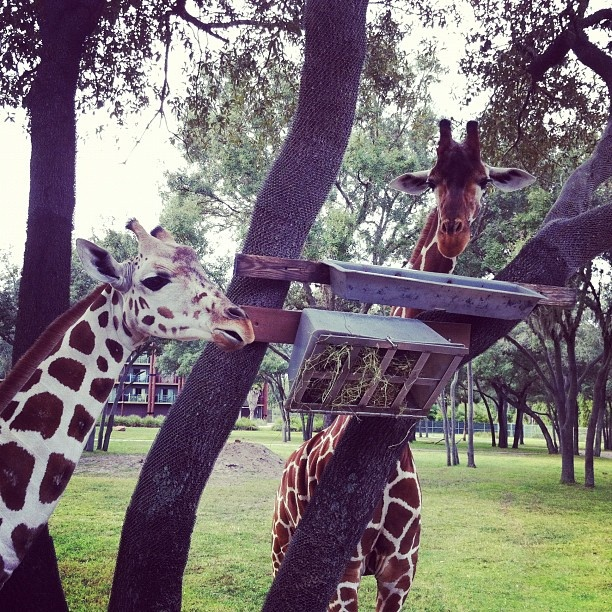
a couple of giraffes are near some trees
Giraffes near food boxes placed high up in trees.
Two giraffes are near a feeding tray under the trees.
A couple of giraffe standing in a grass field.
Two giraffes are standing next to a tree trying to get something to eat.